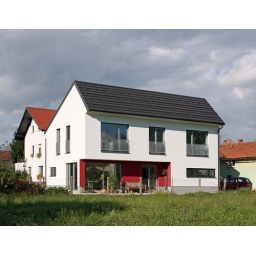
-ENG-A wooden house built by Barra&amp;amp;Barra.-ITA-Casa prefabbricata in bioedilizia costruita da Barra&amp;amp;Barra.